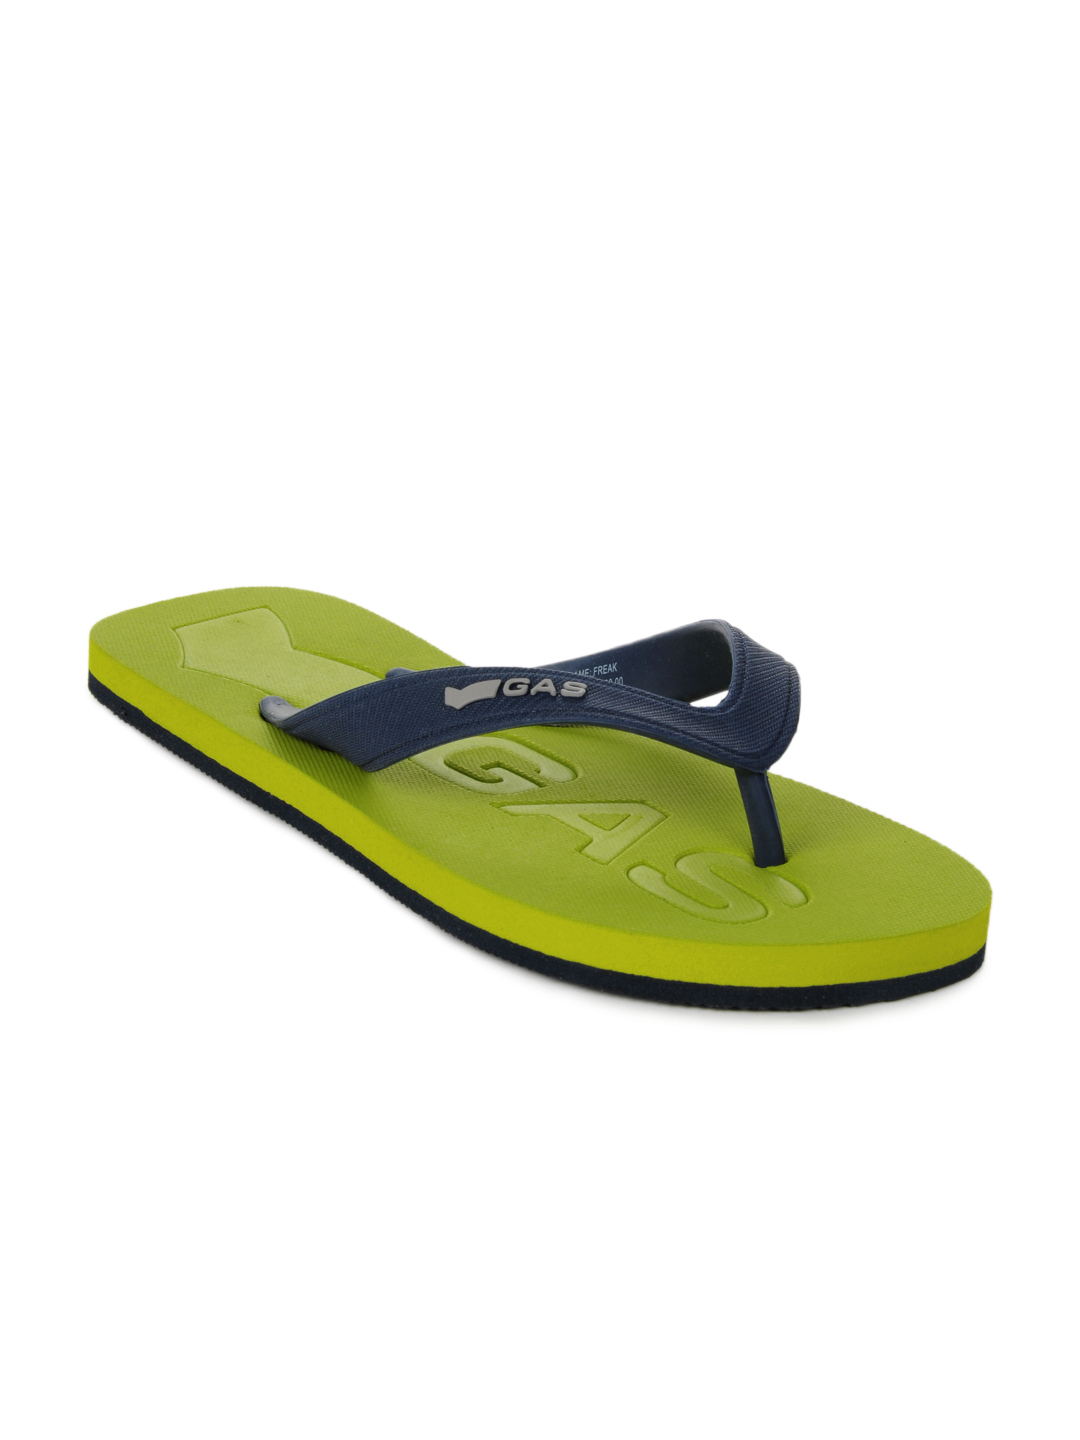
Gas Men Green Freak Flip Flops
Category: Footwear / Flip Flops / Flip Flops
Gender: Men
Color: Green
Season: Summer 2013
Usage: Casual